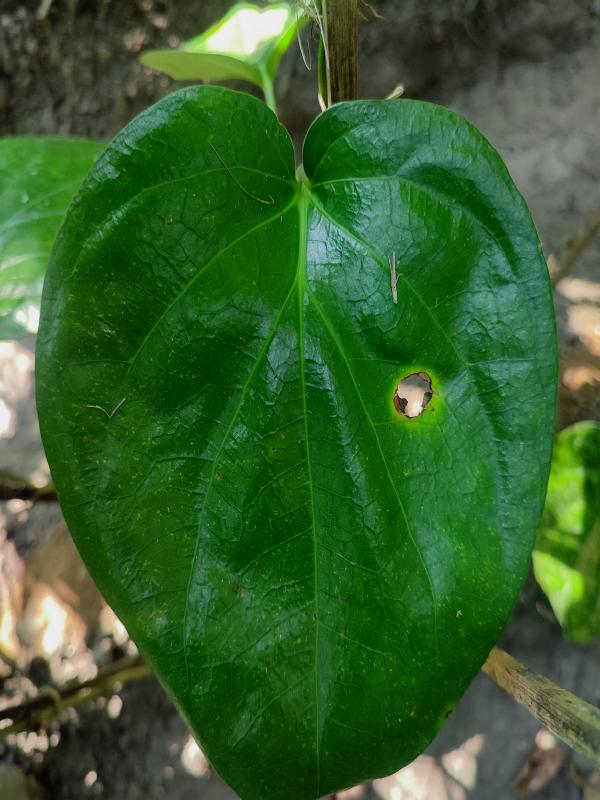
Label: Bacterial_Leaf_Disease